Light from Light

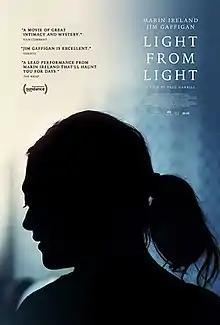
Film poster

Light from Light is a 2019 American drama written and directed by Paul Harrill and starring Marin Ireland, Jim Gaffigan, Josh Wiggins, Atheena Frizzell and David Cale.